Artemis

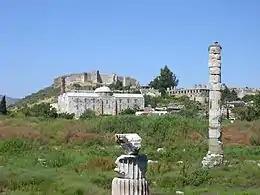
The site of the Temple of Artemis at Ephesus. Its final form was one of the Seven Wonders of the Ancient World.

Swiftly Apollo and Artemis descended on Thebes. While the sons were hunting in the woods, Apollo crept up on them and slew all seven with his silver bow. The dead bodies were brought to the palace. Niobe wept for them, but did not relent, saying that even now she was better than Leto, for she still had seven children, her daughters.